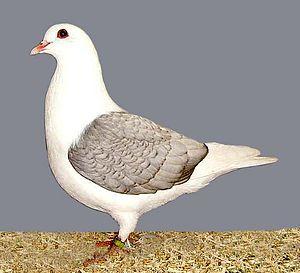
Le bouclier de Thuringe est une race de pigeon domestique originaire d'Allemagne. Elle est classée dans la catégorie des pigeons de couleur.